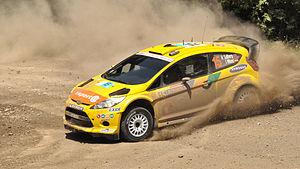
Henning Solberg, né le 8 janvier 1973 à Askim, est un pilote de rallye norvégien. De 1999 à 2003, il s'imposa au championnat de Norvège des rallyes. Il a décroché six podiums en Championnat du monde des rallyes, et est devenu vice-champion d'Europe de rallycross en 2014.